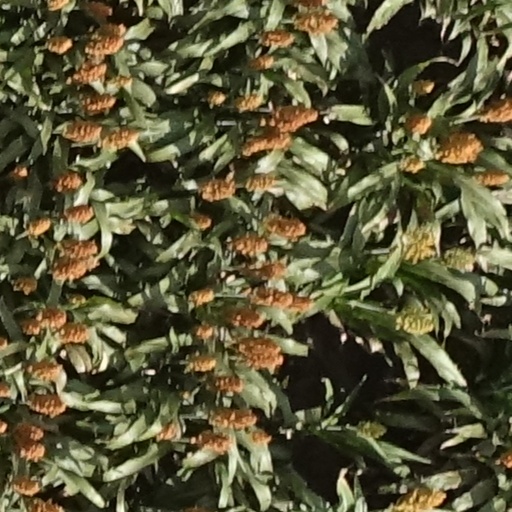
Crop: sorghum